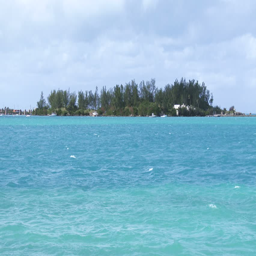
choppy sea in beautiful bay on a windy day